Charles Frederick Eaton

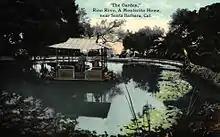
Postcard of the Montecito, California, estate of Riso Rivo's lotus garden and floating Japanese teahouse, designed by Charles Frederick Eaton, ca. 1890–1910.

Charles Frederick Eaton (1842–1930) was a California Arts and Crafts artist and landscape architect who helped introduce new plant species to the state.